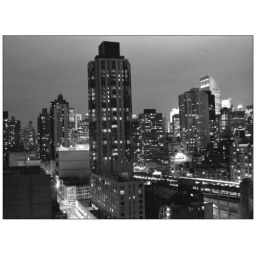
I could,nt sleep in new york so I took this from the bedroom window at 3 in the morning, sad or what